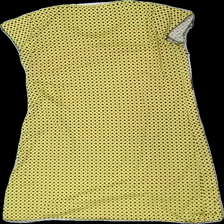
View: back
Type: Dress
Category: Ladies
Brand: Missing
Colors: Yellow, Black
Material: 100% polyester
Pattern: Dots
Cut: Regular
Season: All
Price range: 50-100
Recommended usage: Reuse